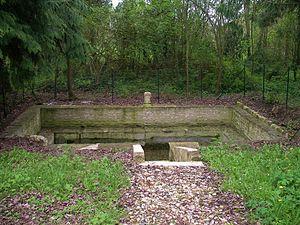
Lavoir de Loucelles (Calvados)
Loucelles est une commune française située dans le département du Calvados en région Normandie, peuplée de 183 habitants.